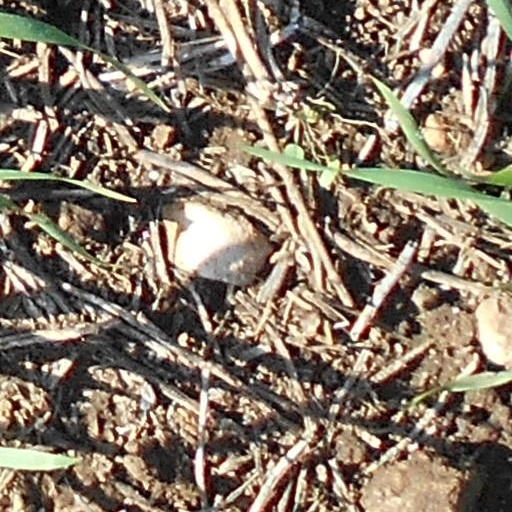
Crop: wheat